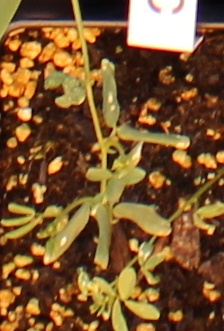
Label: Lentil